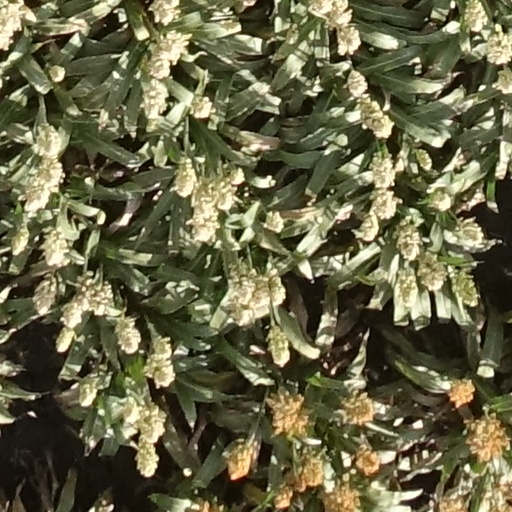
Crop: sorghum